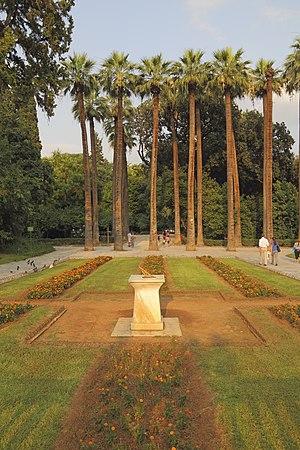
Le jardin national d'Athènes, également appelé le jardin Amalia, auparavant connu sous le nom de jardin royal d'Athènes, est un parc public de 15,4 ha situé au cœur de la capitale grecque.